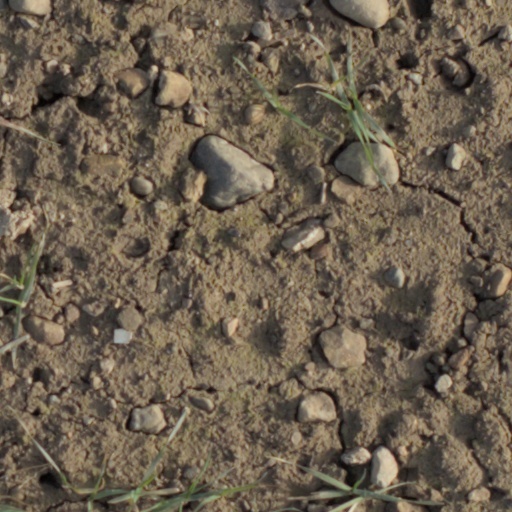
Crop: wheat